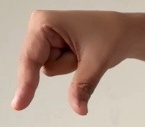
ASL sign: Q